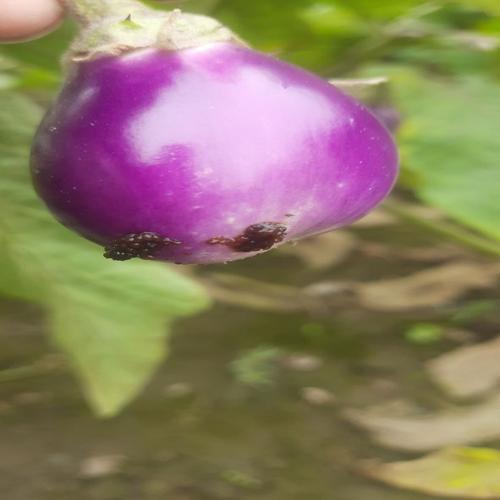
Label: Shoot and Fruit Borer